Tibet (1912–1951)

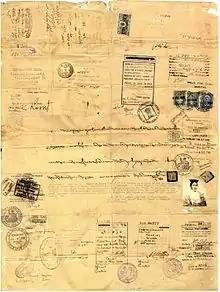
Tibetan passport for Shakabpa, with visas from various countries.

The Kuomintang Government 'ratified' the current 14th Dalai Lama, and that Kuomintang representative General Wu Zhongxin presided over the ceremony; both the ratification order of February 1940 and the documentary film of the ceremony still exist intact. Wu Zhongxin (along with other foreign representatives) was present at the ceremony. Reports from contemporary newspapers, sourced directly from Lhasa, also give witness to these ceremonies. For example, the Associated Press on Feb 22, 1940 writes: